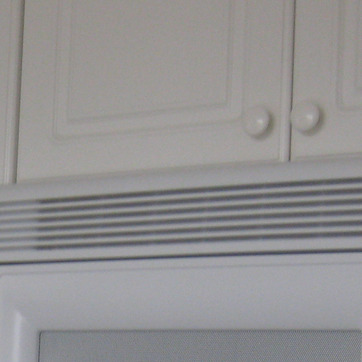
Material: plastic